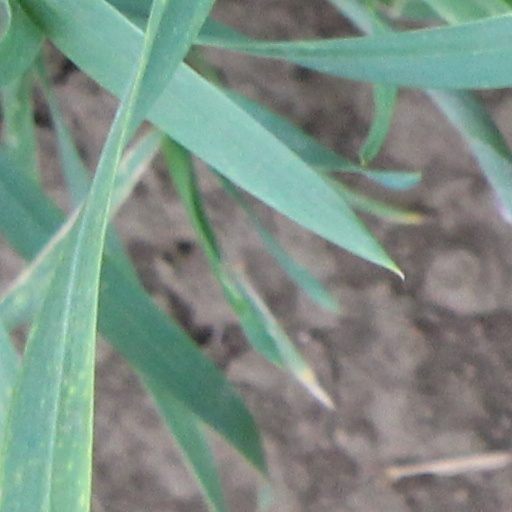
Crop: wheat